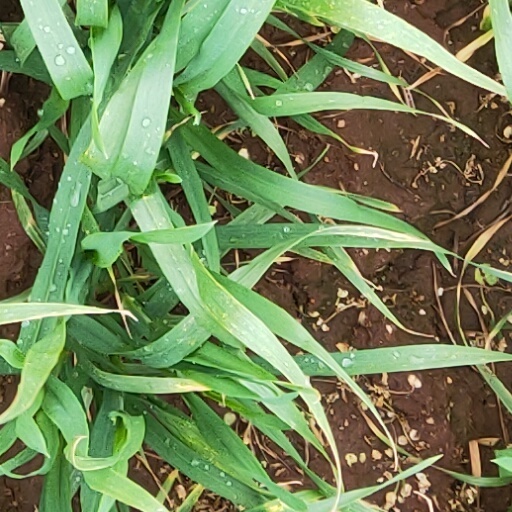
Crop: wheat